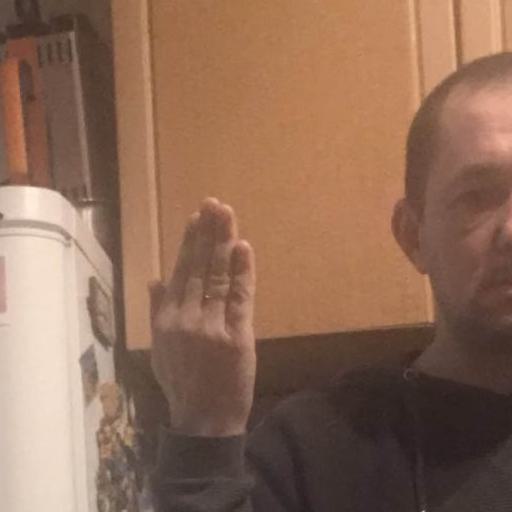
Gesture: stop_inverted